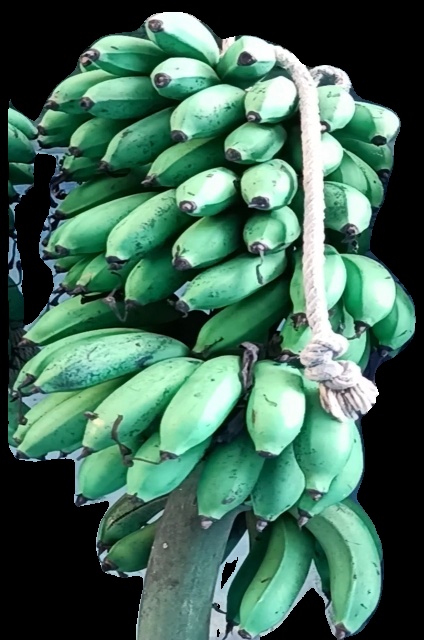
Variety: rasbale
Grade: grade2